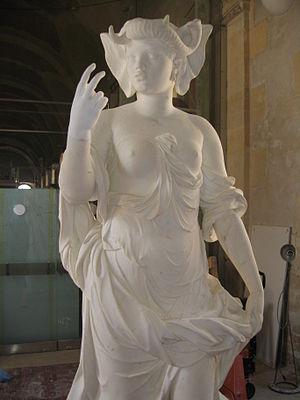
L'Afrique, de Georges Sibrayque et Jean Cornu Unknown
Cet article recense les œuvres d'art dans l'espace public dans le département des Yvelines, en France.